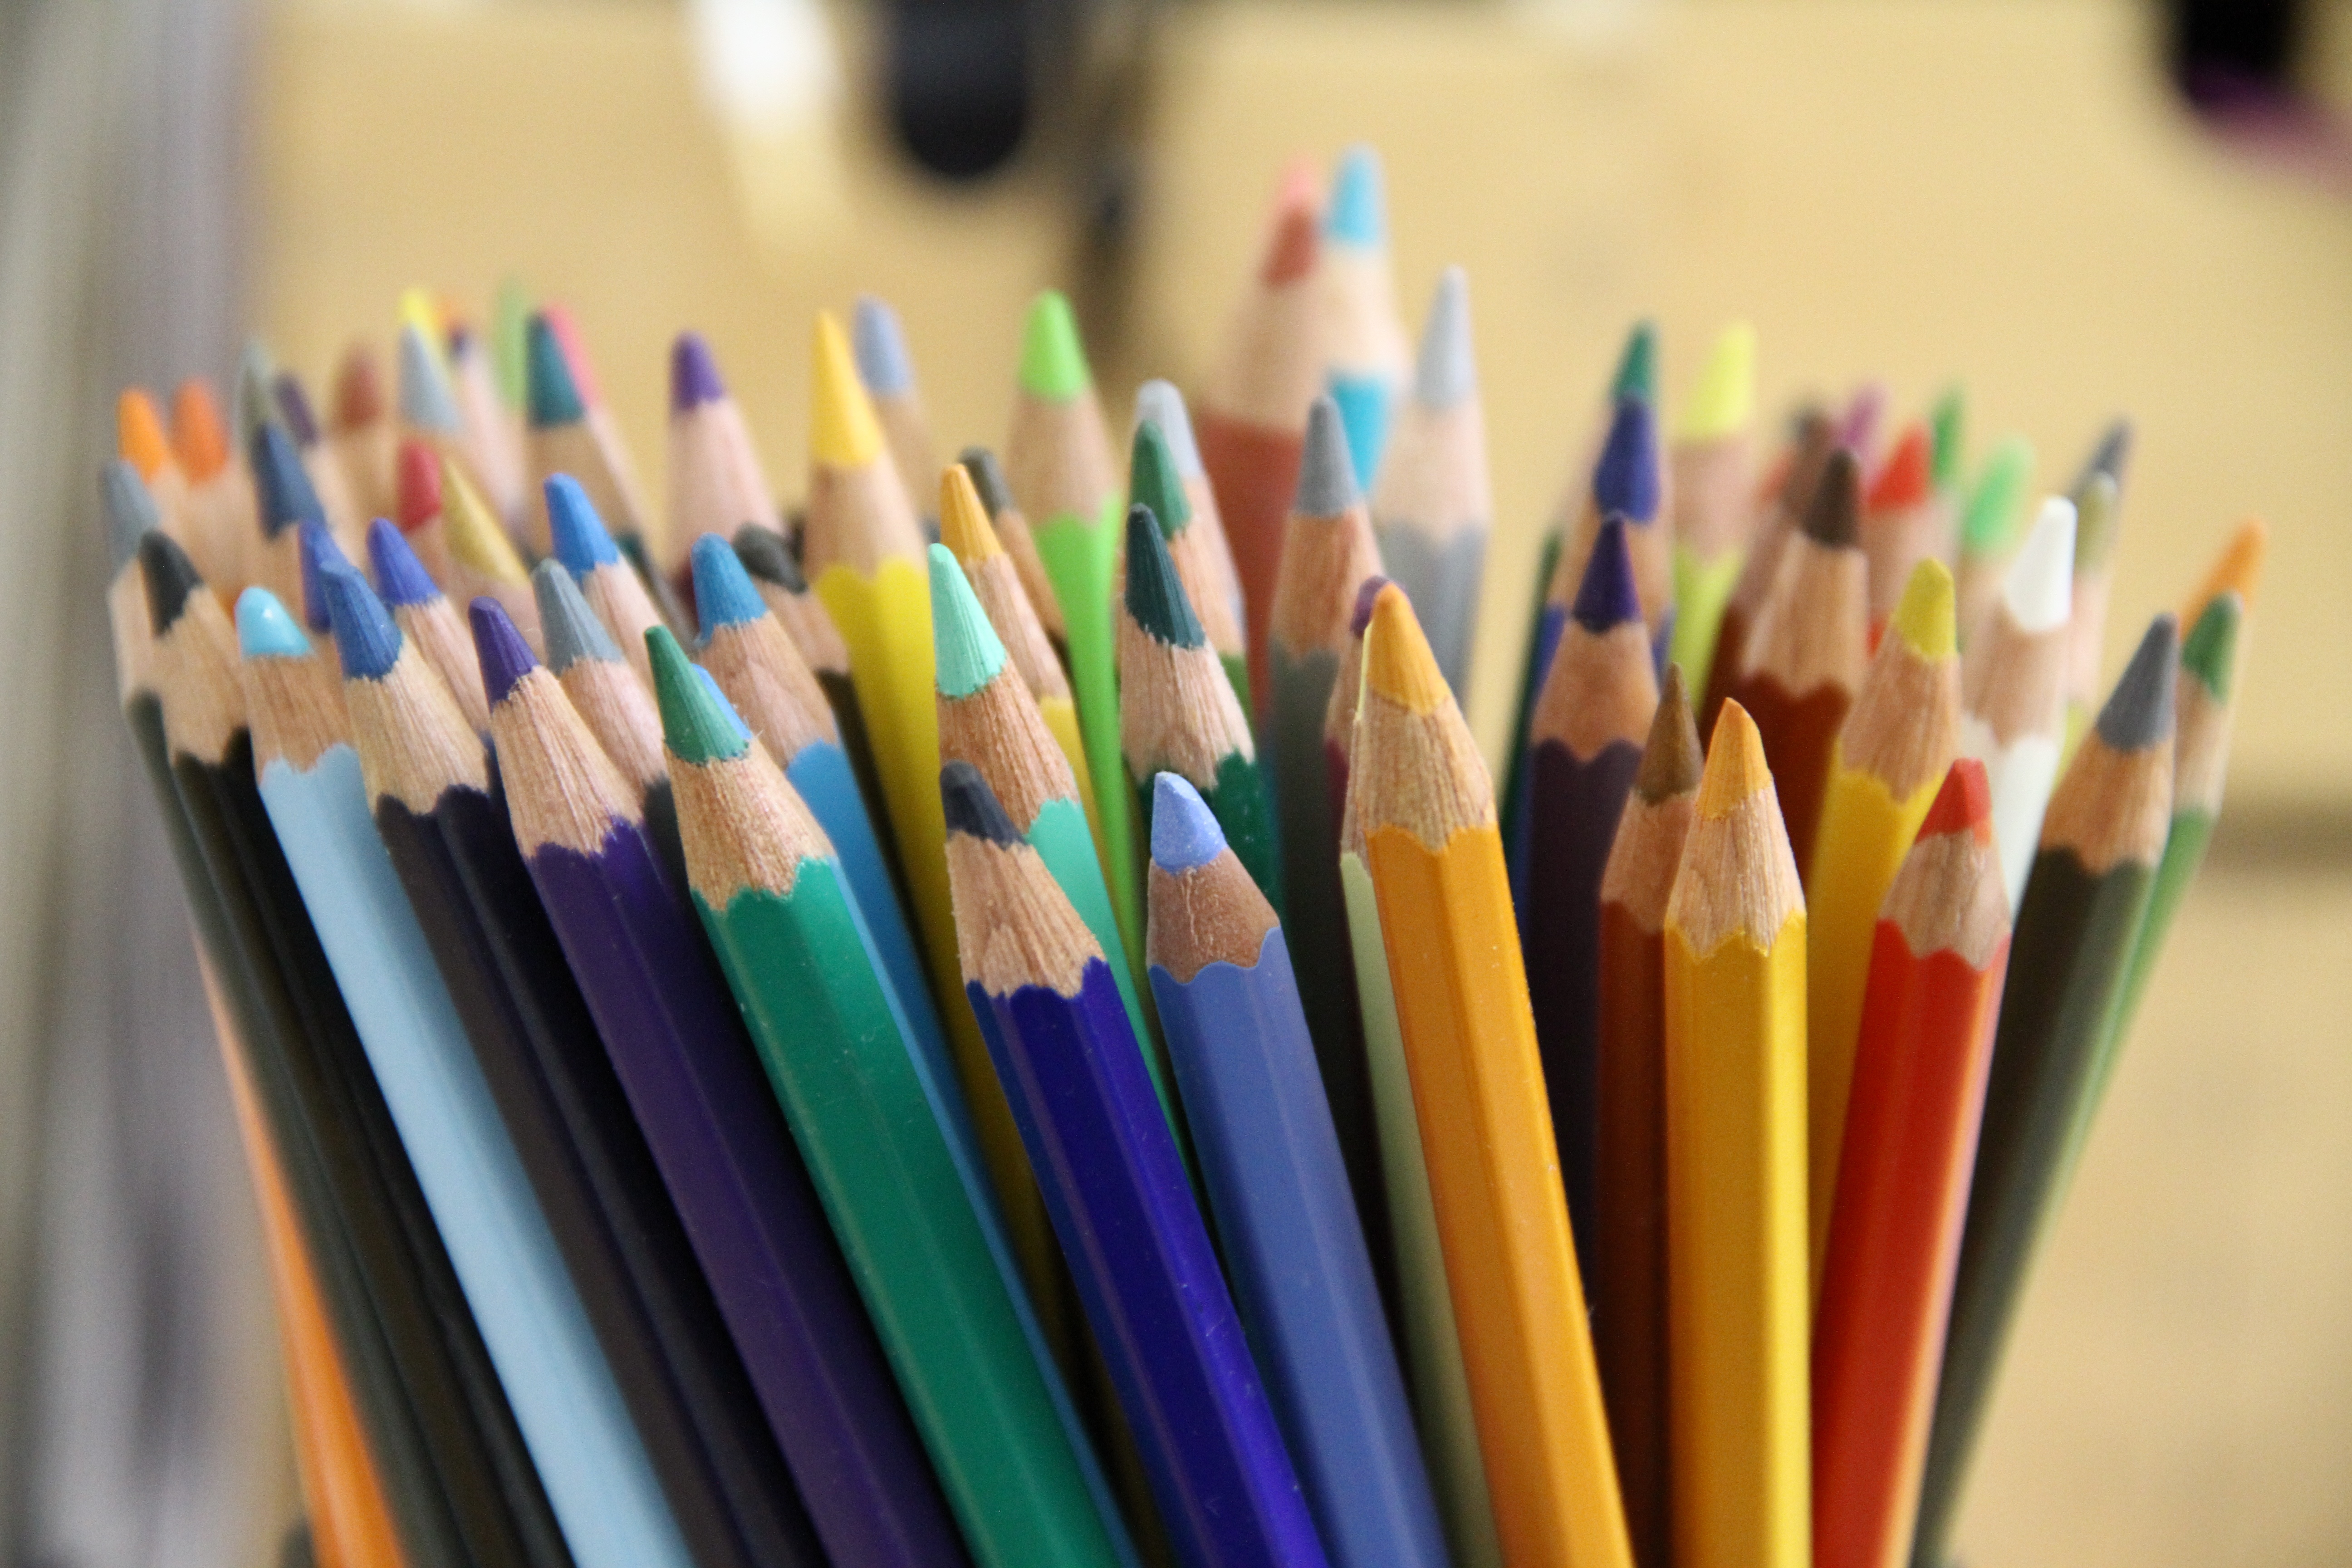
pencil, creative, color, paint, colorful, art, colorful pen